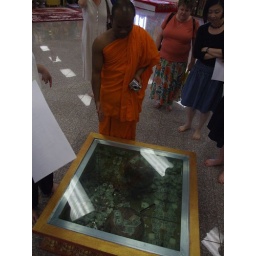
Cambodian Buddhist Wat in Hampton, MN(central stone with offering box inset into floor)